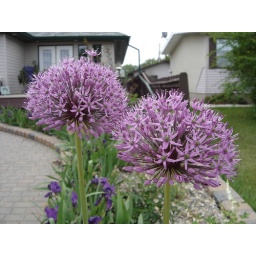
Ornamental Onions, or Allium. These two are about three feet tall and tower over my yellow spirea shrubs!